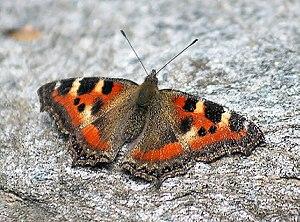
Aglais est un genre holarctique de lépidoptères de la famille des Nymphalidae, de la sous-famille des Nymphalinae et de la tribu des Nymphalini.